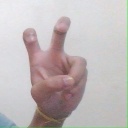
अक्षर: ई